Tom Kite

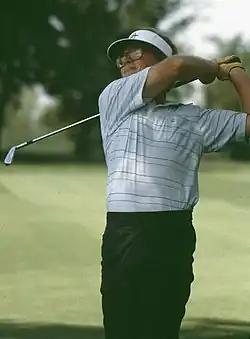
Kite in 2008

Thomas Oliver Kite Jr. (born December 9, 1949) is an American professional golfer and golf course architect. He won the U.S. Open in 1992 and spent 175 weeks in the top-10 of the Official World Golf Ranking between 1989 and 1994.